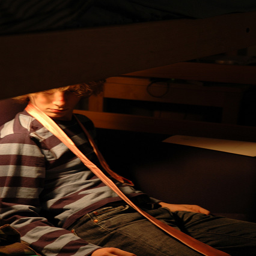
A person with a striped shirt is sitting in a dimly lit room.
A young man sleeping while seated on a chair
A man sitting down in a seat with a belt around his neck.
a boy is sitting down on his bed at home
The young man is sitting down by himself in the room.